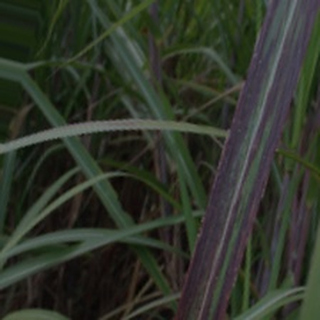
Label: sugarcane_bacterial_blight